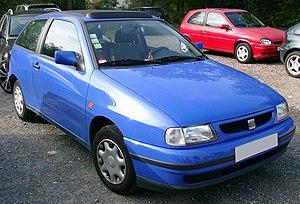
Une citadine polyvalente, est une automobile du segment B, légèrement plus grande et plus puissante qu'une petite citadine mais plus petite qu'une berline compacte. Ces voitures offrent généralement un niveau de confort satisfaisant pour les trajets routiers tout en restant bien adaptées à la circulation urbaine. Cette catégorie est apparue dans les années 1970 avec des modèles d'une longueur de l'ordre de 3,50 m. Aujourd'hui, leur longueur est plutôt de l'ordre de 3,90 m en versions 2 volumes. Le terme de polyvalente est justifié par l'accroissement de la taille moyenne de ce type de véhicule, se rapprochant des compactes. En Amérique du Nord, on parle de sous-compacte. Ces modèles sont les plus populaires dans de nombreux pays d'Europe, France et Italie en tête mais pas en Allemagne ou en Espagne où les compactes sont davantage représentées. Elles ont toutes 5 places.